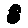
Label: 8